Christopher North (Ambrosia)

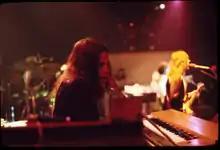
Christopher North performing with Ambrosia

In 1970 he formed the progressive rock band Ambrosia with David Pack, Joe Puerta and Burleigh Drummond. He is known for his very intense live performances.